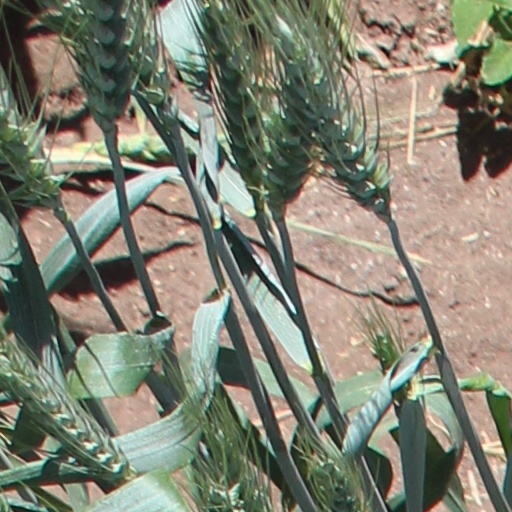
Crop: wheat